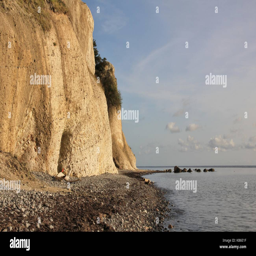
landscape at the east coast .